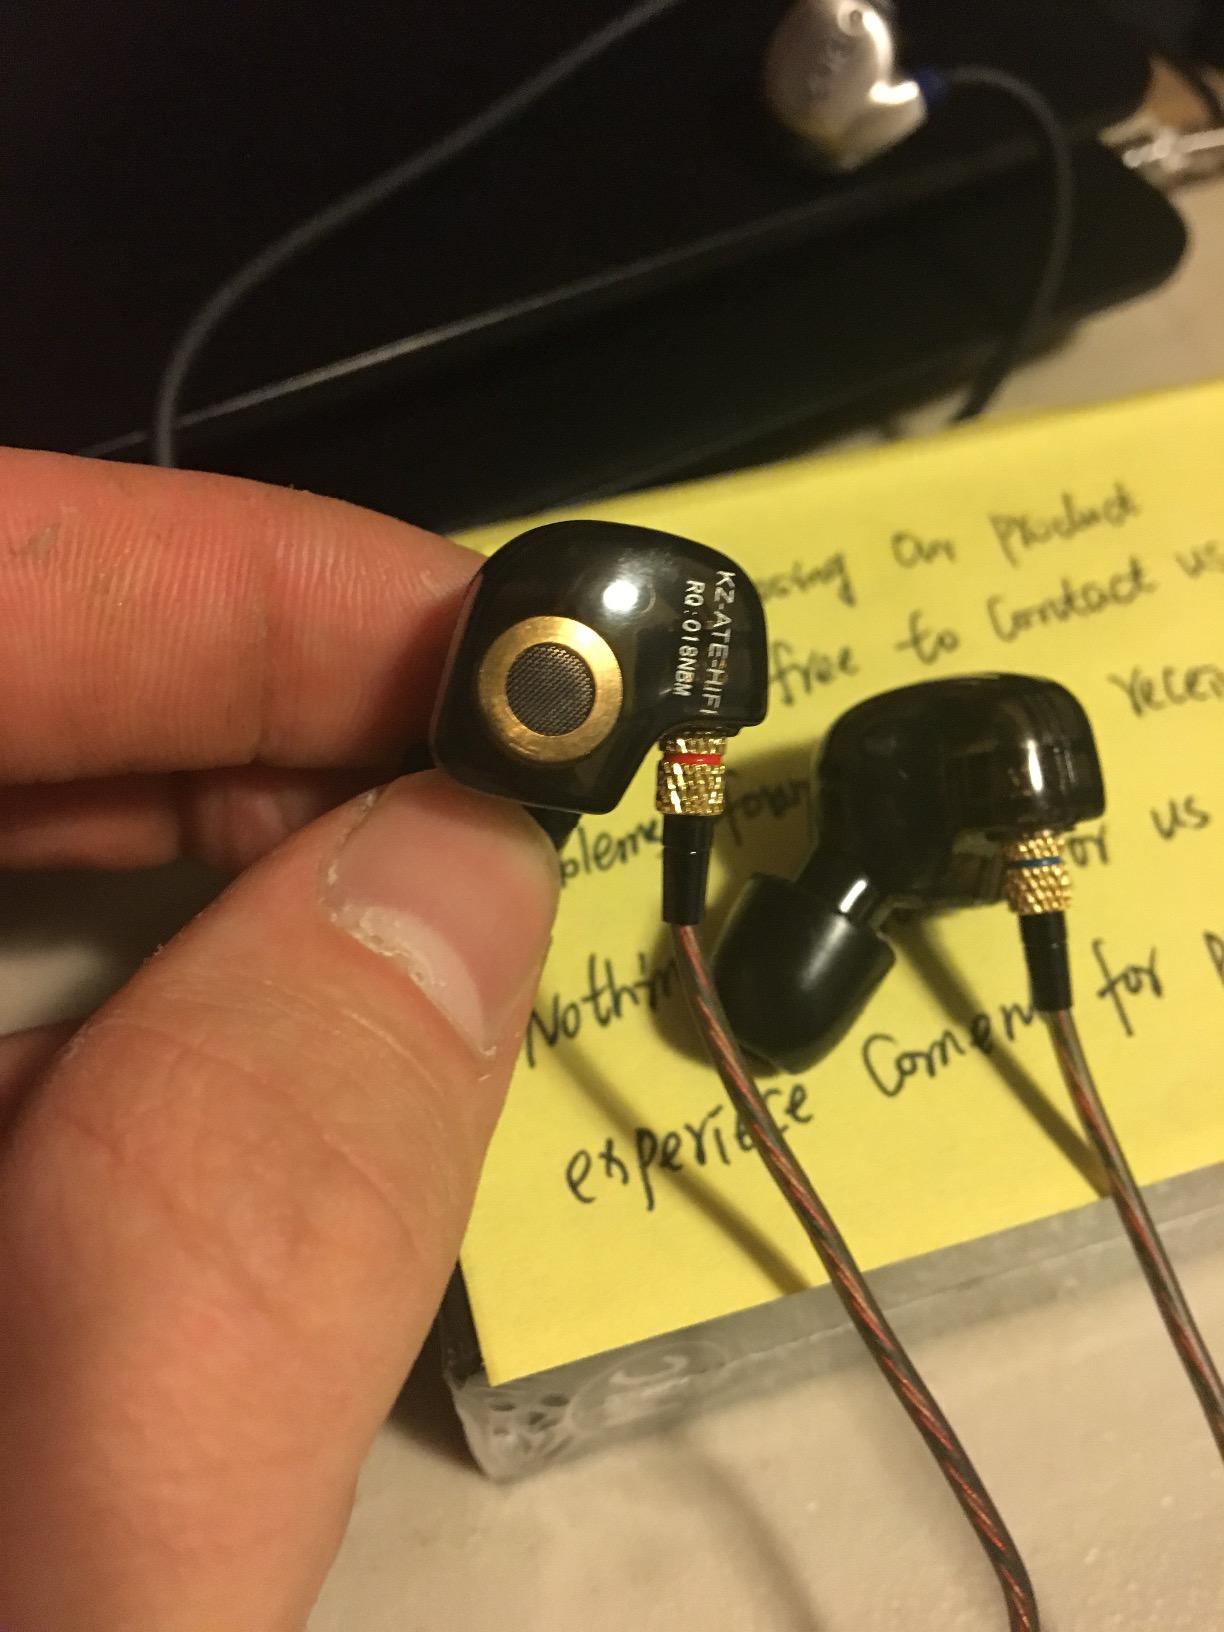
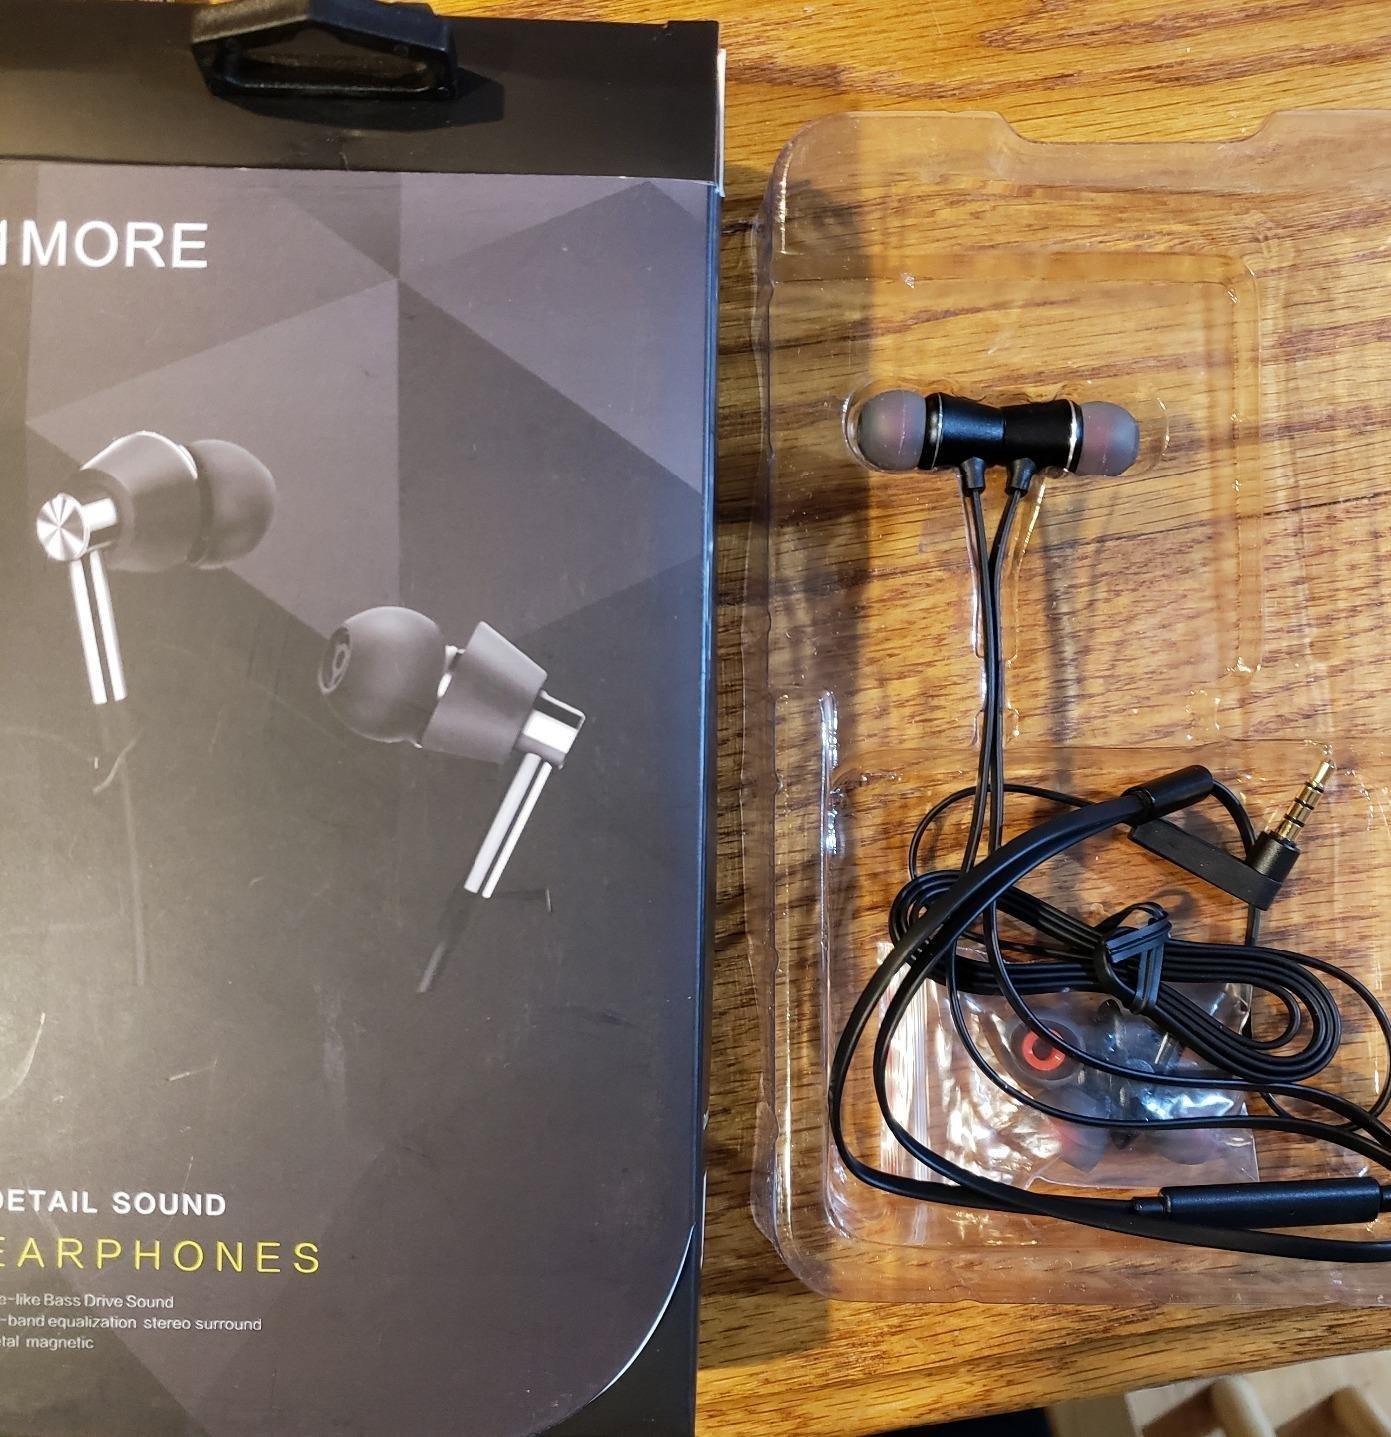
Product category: headphones
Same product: no